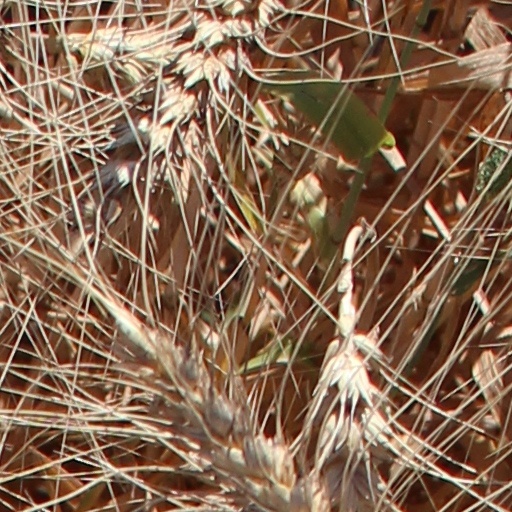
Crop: wheat